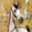
Label: horse